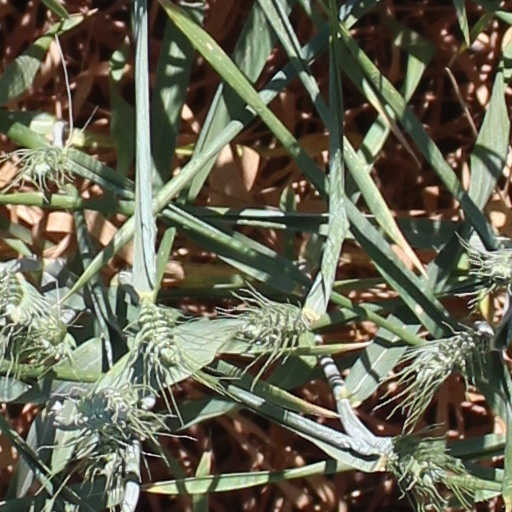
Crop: wheat